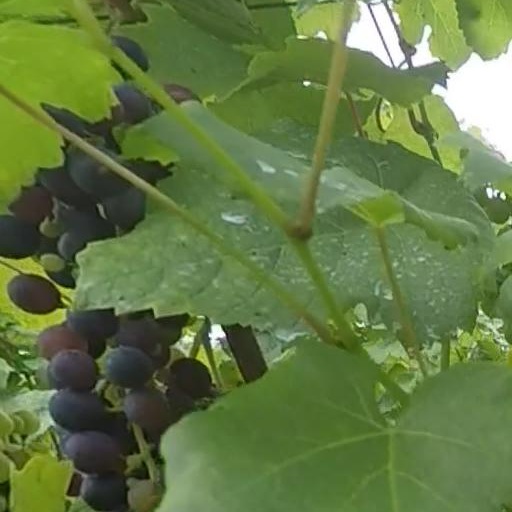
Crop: grape